Summer Spectacular (1994)

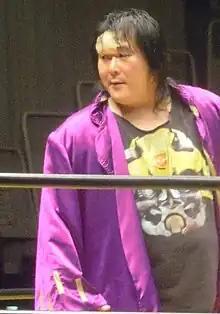
Yukihiro Kanemura's FMW debut shortly after the event would lead to the formation of W*ING Alliance.

Atsushi Onita was badly injured in his match with Masashi Aoyagi and required 111 switches in his body and got 1,032 stitches in his overall body. On September 7, Onita defeated Mr. Pogo in a no ropes exploding barbed wire double hell deathmatch to win the FMW Brass Knuckles Heavyweight Championship. After the match, former W*ING wrestler Yukihiro Kanemura debuted in FMW and attacked Onita. Kanemura quickly joined Pogo and Mitsuhiro Matsunaga to form W*ING Alliance. Matsunaga was initially reluctant but Onita accused him of being allied with W*ING and an angered Matsunaga left FMW team, forcing Onita and Matsunaga to vacate the FMW Brass Knuckles Tag Team Championship. A rivalry began between Onita and W*ING, which would ultimately culminate at Kawasaki Legend: Fall Spectacular on September 28, 1997, with Onita defeating W*ING Kanemura in a match, forcing W*ING to disband.